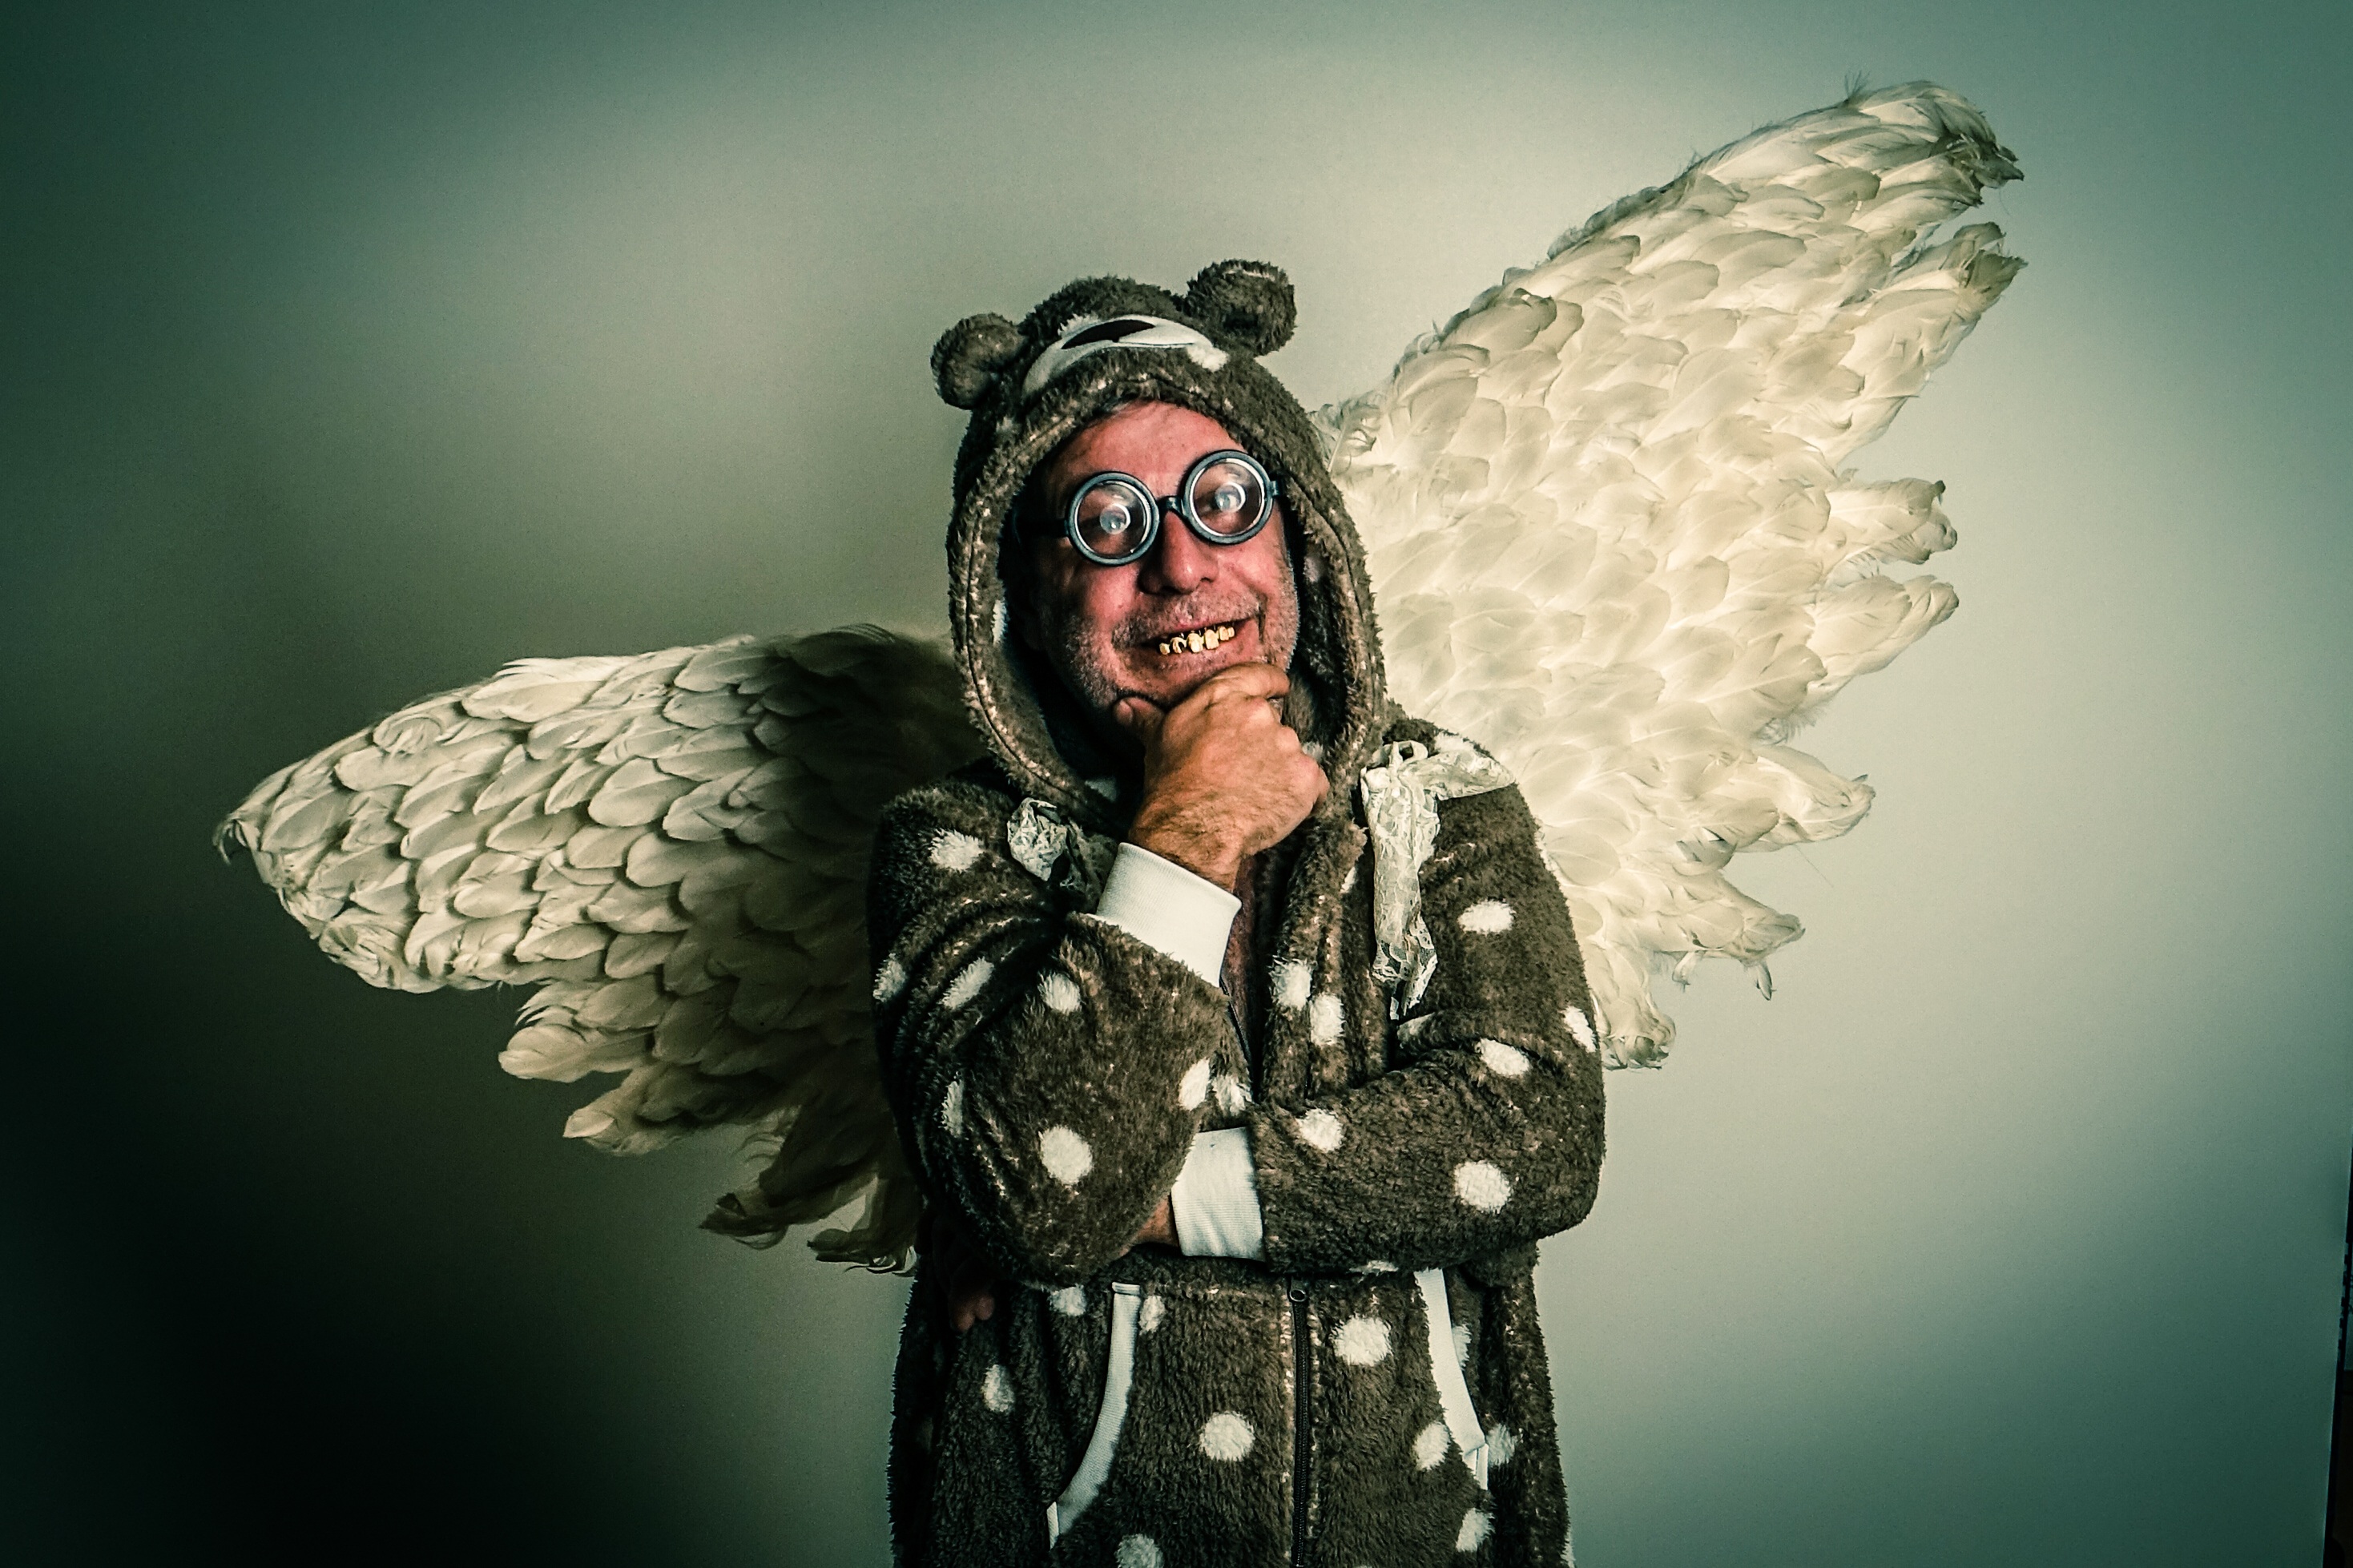
bird, wing, photography, animal, feather, birds, glasses, beauty, costume, tooth, fictional character